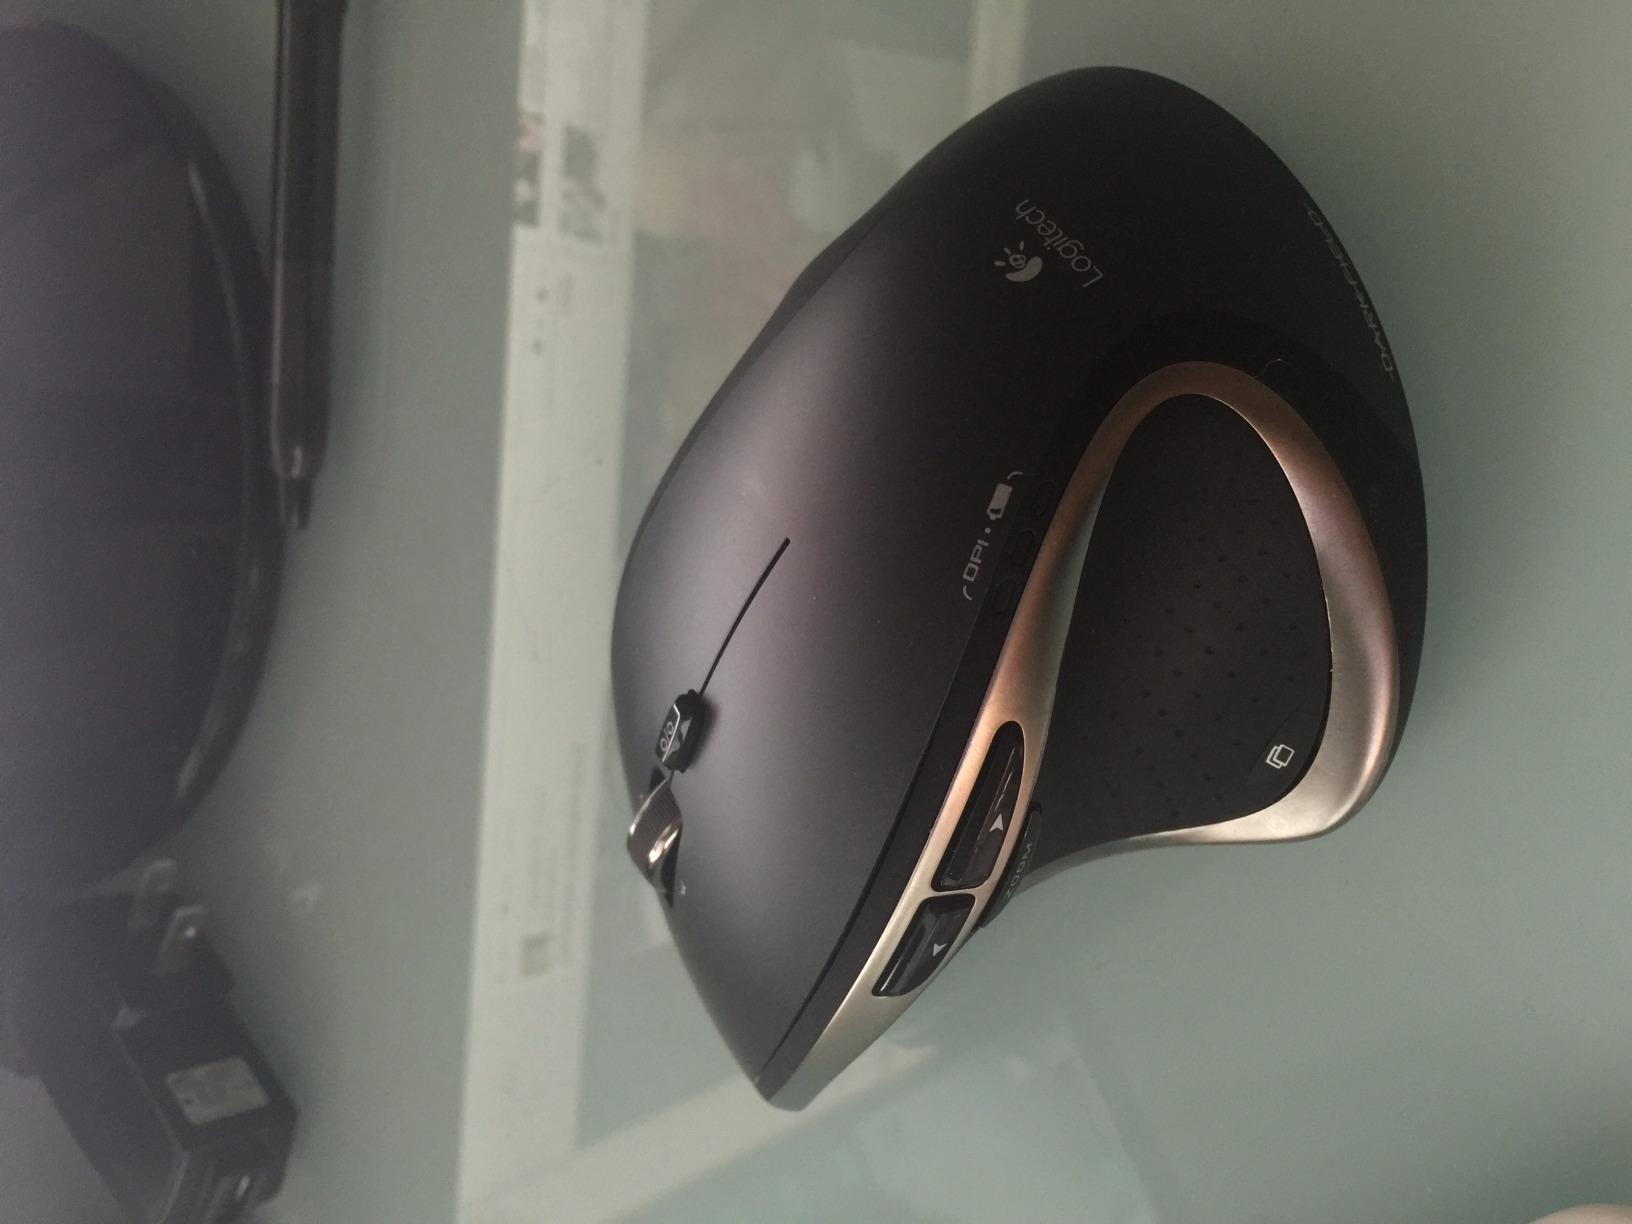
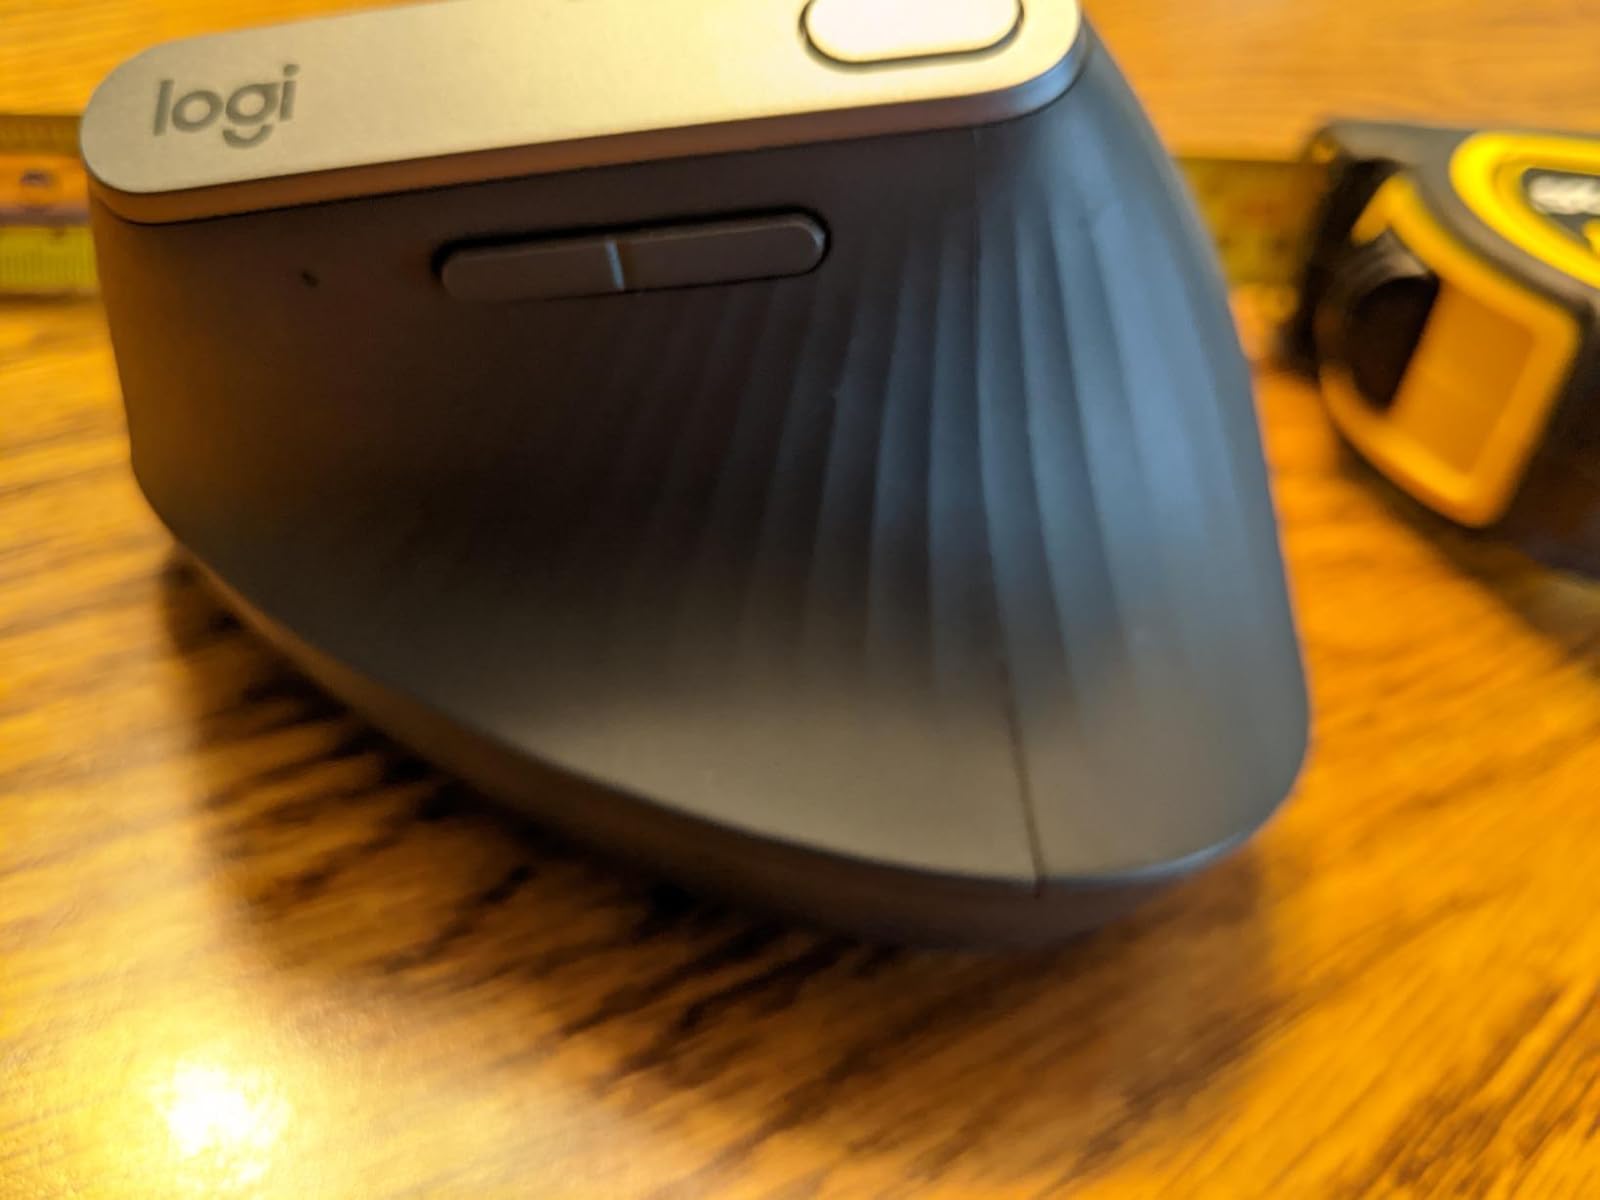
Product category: mouse
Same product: no